Mount Pisgah Christian School

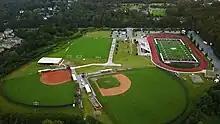
The Patriot Athletic Campus, half a mile from East Campus.

Mount Pisgah Christian Patriots participates in athletics at all levels, but for the high school, they compete in the Georgia High School Association, also known as the GHSA. Mount Pisgah Christian has been in the GHSA for over ten years. Mount Pisgah's wrestling team is their most historically dominant, as they won state dual titles in 2021 and 2023, along with winning the traditional state title in 2021. The wrestling team has also had several individual state champions. Mount Pisgah offers high school baseball, boys' and girls' basketball, cheerleading, cross country, football, wrestling, golf, softball, boys' and girls' soccer, boys' and girls' tennis, track and field, volleyball and lacrosse.